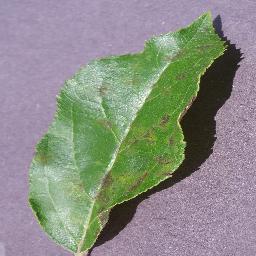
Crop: apple
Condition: scab